Lee Su-jin (director)

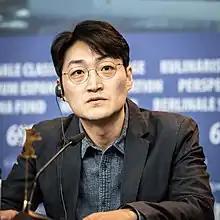
Lee at the 2019 Berlin International Film Festival

Lee Su-jin (born 1977) is a South Korean film director and screenwriter. His first feature was the award-winning "Han Gong-ju" (2014).